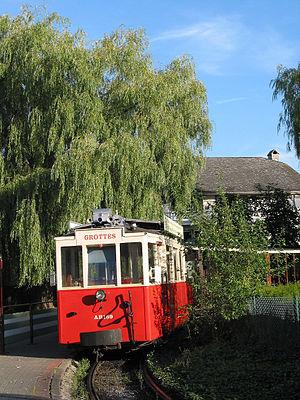
Han-sur-Lesse (Belgique), le tram des grottes.
Le Domaine des Grottes de Han est un complexe touristique belge wallon situé dans la province de Namur, à Han-sur-Lesse. Ce site est composé de cinq attractions. Le parc animalier présente de nombreuses espèces de la faune européenne.
Han-sur-Lesse est une section et un village de la ville belge de Rochefort situés en Région wallonne, dans la province de Namur et l'arrondissement de Dinant.